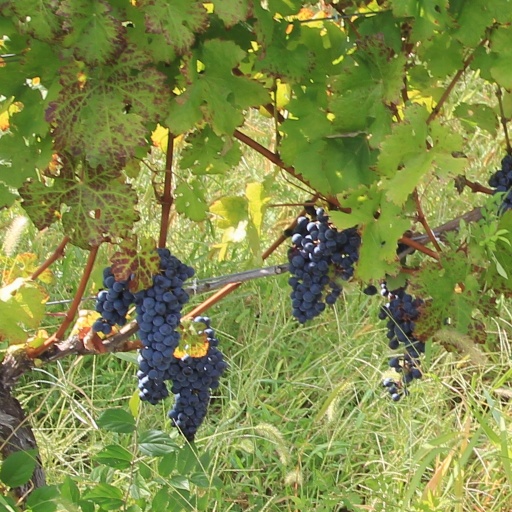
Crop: grape